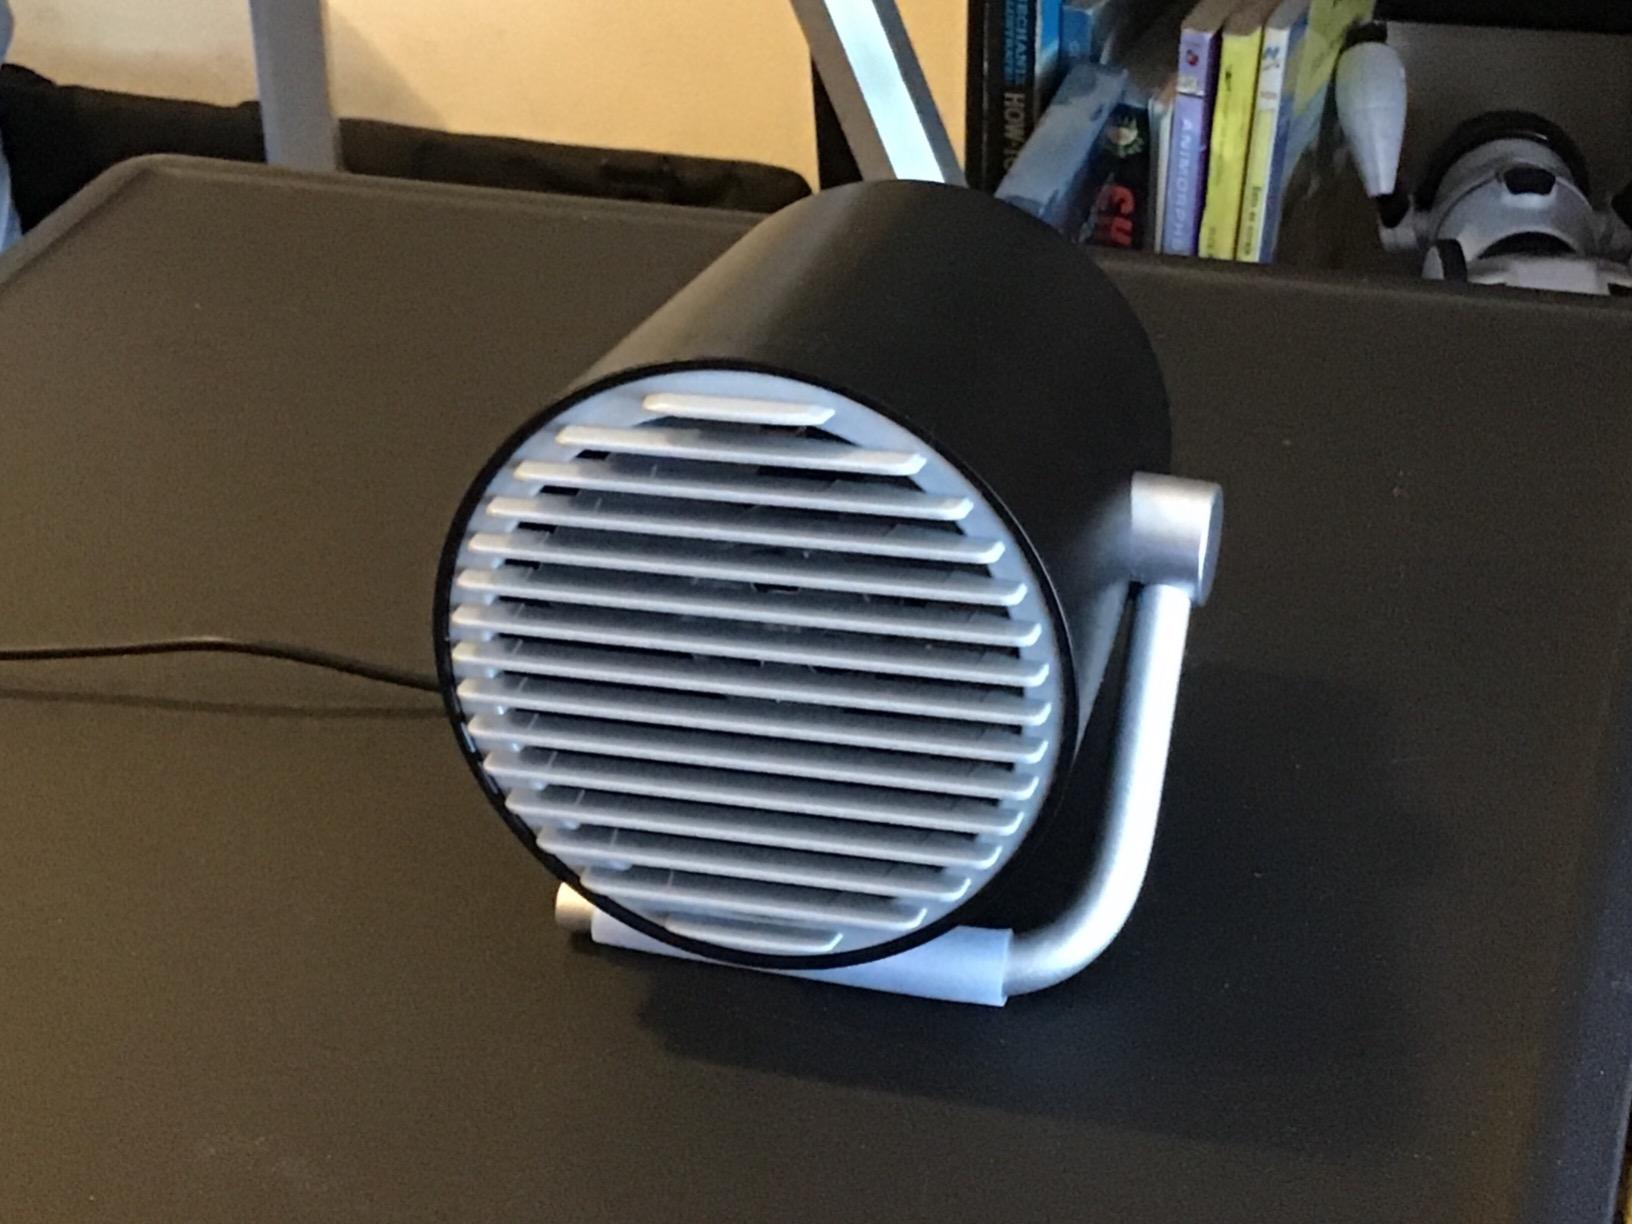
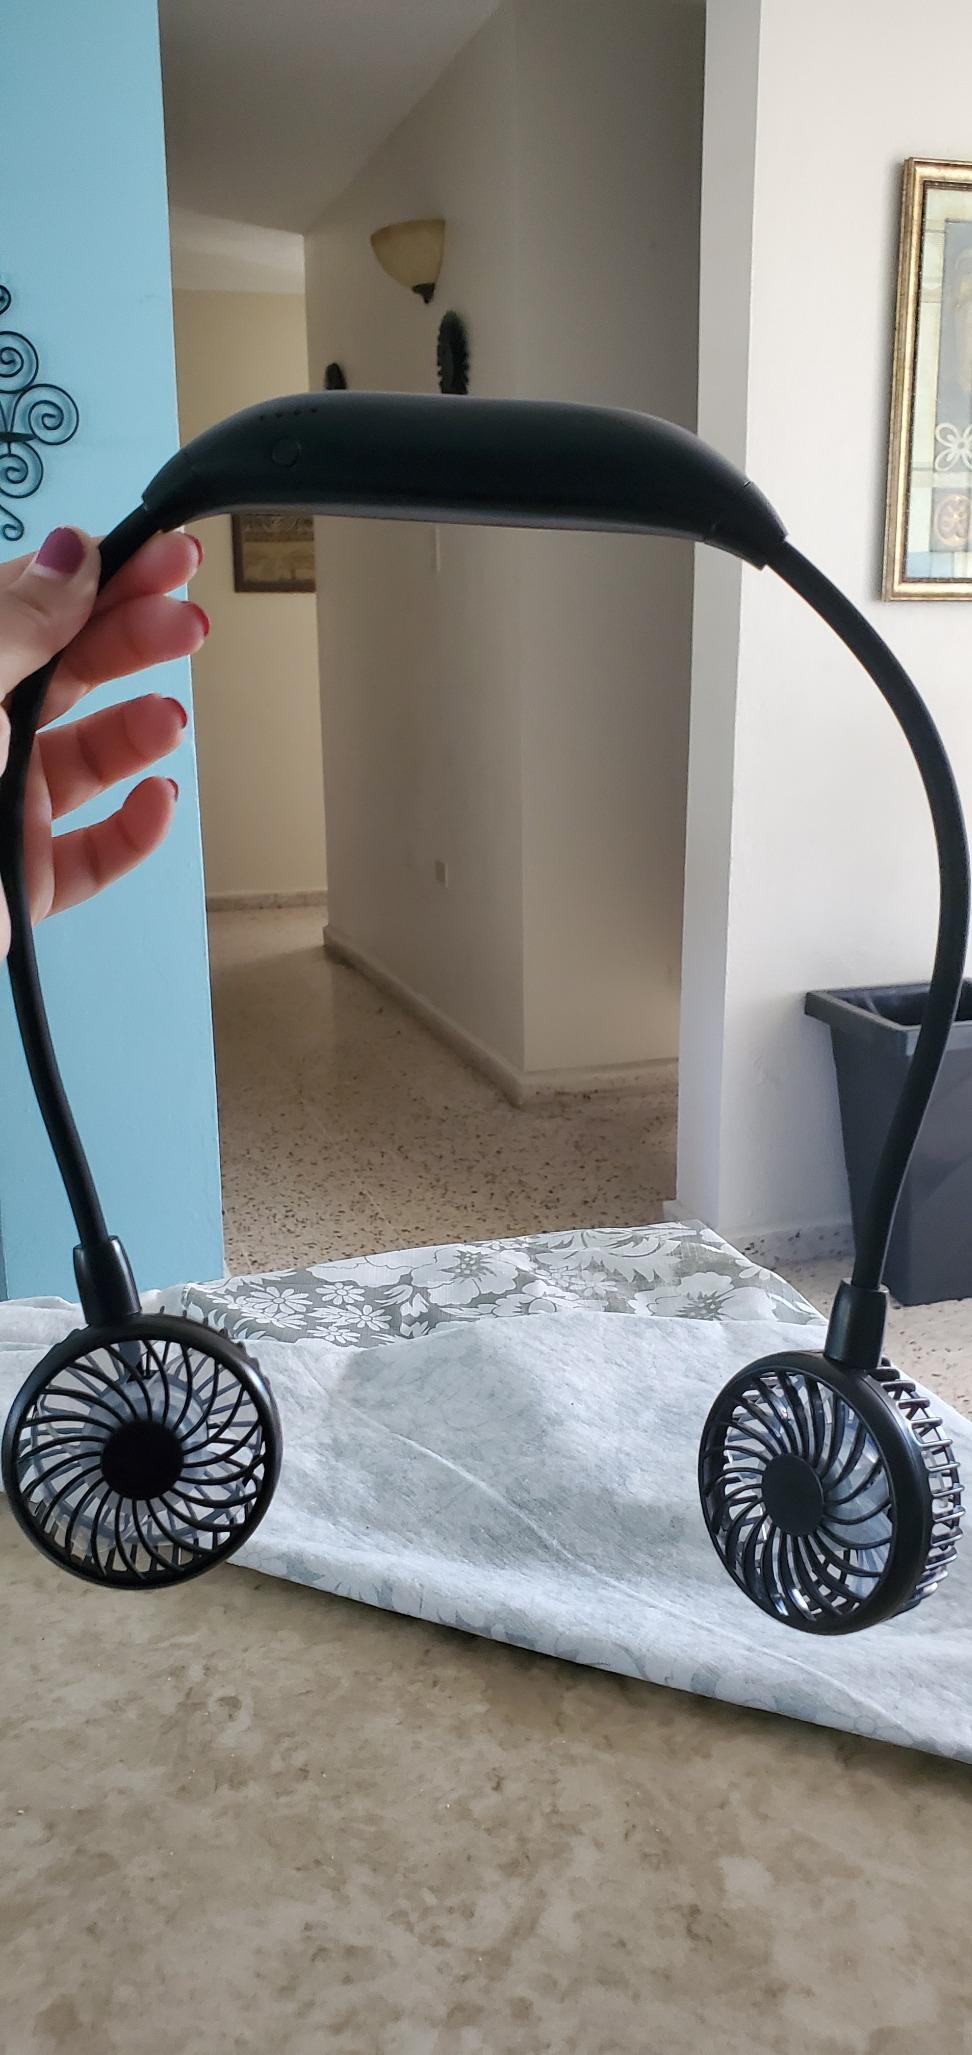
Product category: fan
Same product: no